Federation of Pakistan Chambers of Commerce & Industry

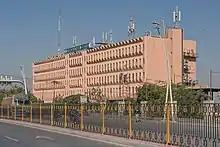
The FPCCI Head Office in Clifton, Karachi

Since its inception in 1950, Federation of Pakistan Chambers of Commerce & Industry (FPCCI) has advocated and voiced the collective opinion, concern and aspiration of the private sector and offered helpful advice and solid assistance to the Government in its efforts to promote exports, encourage foreign investment and stimulate economic activity in Pakistan.